Dance Aerobics

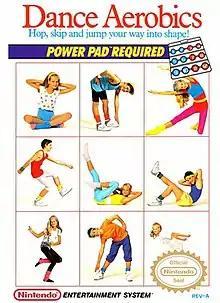
North American cover art

Dance Aerobics, released in Japan as , is a music video game developed by Human Entertainment for the Nintendo Entertainment System. It was released in Japan by Bandai in February 1987 and North America by Nintendo in March 1989. It is the third game in Bandai's "Family Trainer" series, which was designed for use with the NES' 3x4 dance mat, the Power Pad, making it similar to the rhythm game genre, a genre that would later explode into the mainstream gaming market at the tail end of the 1990s.